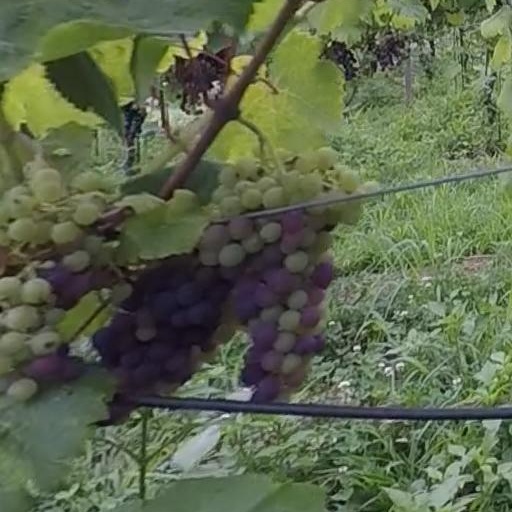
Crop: grape